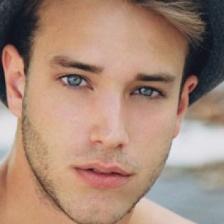
Label: faces